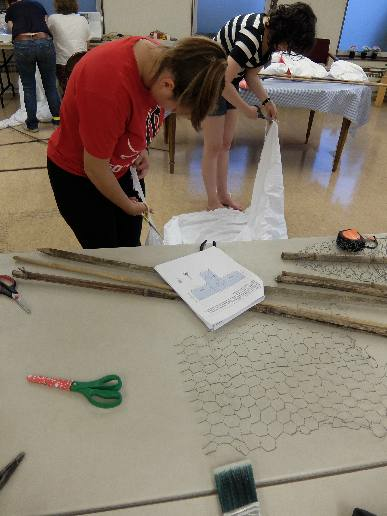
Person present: Yes